Shamanism in Siberia

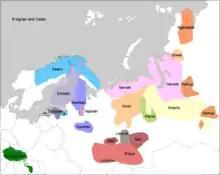
Uralic languages. The language isolate Yukaghir is conjectured by some to be related to Uralic

Shamanistic practice shows great diversity, even if restricted to Siberia. In some cultures, the music or song related to shamanistic practice may mimic natural sounds, sometimes with onomatopoeia.